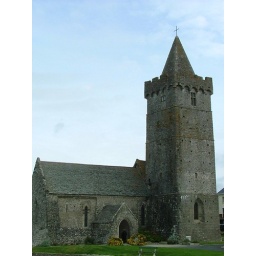
The light is shown through a small window near the top of this 12th century church tower